St Martin's Cathedral, Bratislava

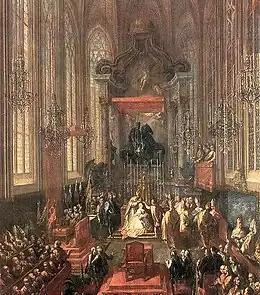
Coronation of Queen Maria II Theresa, 1741

The nave of the structure consists of three aisles divided by two rows of eight columns. The nave is by with a maximum height of . The tower is high and at one time was part of the medieval city fortifications. The cathedral is constructed as traditional cruciform basilica.